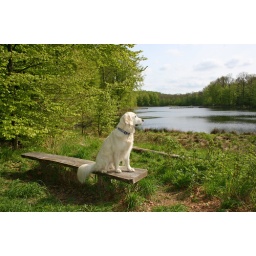
Ditte by a forest lake